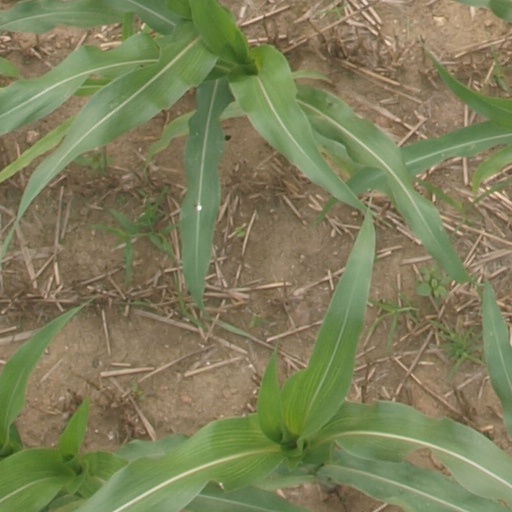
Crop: maize; corn